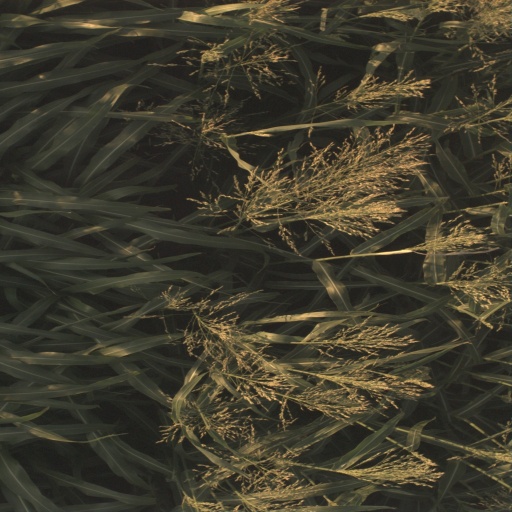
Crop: sorghum